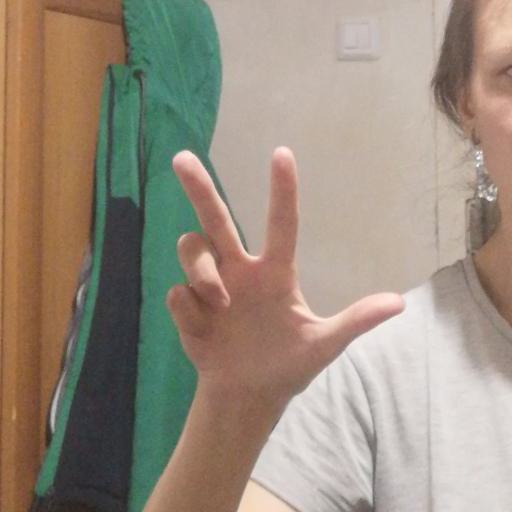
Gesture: three2